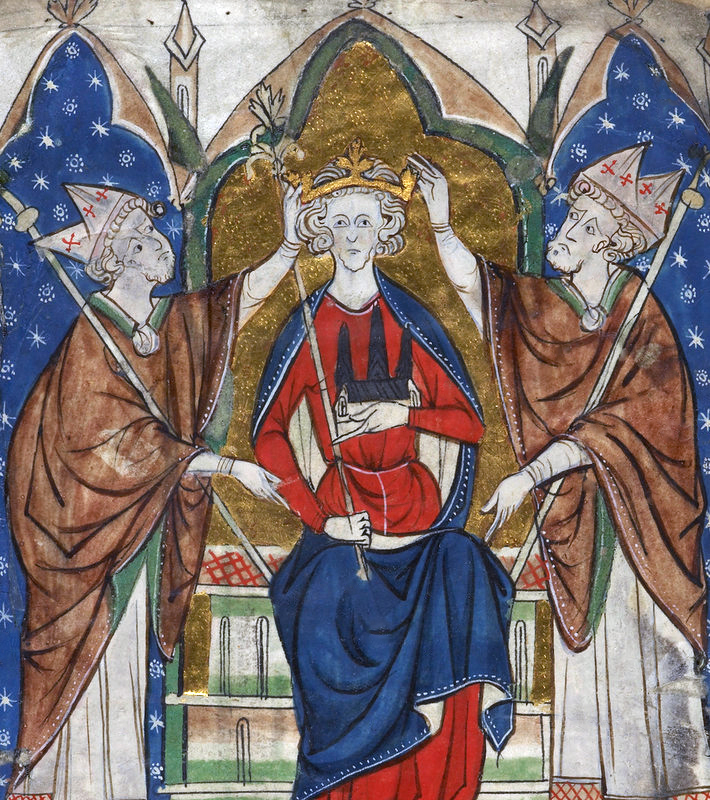
พระเจ้าเฮนรีที่ 3 แห่งอังกฤษ

พระเจ้าเฮนรีที่ 3ราชบัณฑิตยสถาน, "สารานุกรมประเทศในทวีปยุโรป ฉบับราชบัณฑิตยสถาน", ราชบัณฑิตยสถาน, 2550, หน้า 245 แห่งอังกฤษ () (1 ตุลาคม ค.ศ. 1207 – 16 พฤศจิกายน ค.ศ. 1272) เป็นกษัตริย์องค์ที่ 8 แห่งอังกฤษและกษัตริย์องค์ที่ 4 แห่งราชวงศ์แพลนแทเจอนิต ลอร์ดแห่งไอร์แลนด์และดยุกแห่งอากีแตนตั้งแต่ปี ค.ศ. 1216 จนกระทั่งสวรรคตในปี ค.ศ. 1272 เป็นพระราชโอรสของพระเจ้าจอห์นและอิซาเบลลาแห่งอ็องกูแลม พระเจ้าเฮนรีที่ 3 สืบราชบัลลังก์อังกฤษเมื่อพระชนมายุได้เพียง 9 พรรษาในช่วงกลางของสงครามขุนนางครั้งที่หนึ่ง พระคาร์ดินัลกัวลา บิคคิเอรี ประกาศว่าสงครามกับพวกบารอนกบฏเป็นสงครามครูเสดทางศาสนา และกองกำลังของพระเจ้าเฮนรีที่นำโดยวิลเลียม มาร์แชล เอิร์ลที่ 1 แห่งเพ็มบรุกเอาชนะพวกบารอนกบฏในยุทธการที่ลินคอล์น|ลินคอล์นและยุทธการที่แซนด์วิช|แซนด์วิชในปี ค.ศ. 1217 พระเจ้าเฮนรีที่ 3 พระองค์สัญญาว่าจะปฏิบัติตามมหากฎบัตร (ค.ศ. 1225) ซึ่งเป็นฉบับต่อมาของมหากฎบัตร ซึ่งจำกัดอำนาจของราชวงศ์และปกป้องสิทธิของเหล่าบารอน การปกครองในช่วงต้นรัชสมัยของพระองค์ถูกครอบงำโดย Hubert de Burgh และจากนั้น Peter des Roches ผู้สถาปนาอำนาจของราชวงศ์ขึ้นใหม่หลังสงคราม ในปี ค.ศ. 1230 พระเจ้าเฮนรีที่ 3 ทรงพยายามพิชิตแคว้นต่าง ๆ ของฝรั่งเศส ซึ่งครั้งหนึ่งเคยเป็นของพระราชบิดาของพระองค์ แต่การรุกรานก็ประสบความล้มเหลว การจลาจลที่นำโดยริชาร์ด บุตรชายของวิลเลียม มาร์แชล เกิดขึ้นในปี ค.ศ. 1232 และจบลงด้วยข้อตกลงสันติภาพ
หลังจากการจลาจล พระเจ้าเฮนรีที่ 3 ทรงปกครองอังกฤษด้วยพระองค์เอง แทนที่จะปกครองผ่านเสนาบดีอาวุโส พระองค์เดินทางน้อยกว่ากษัตริย์องค์ก่อน ๆ แต่ลงทุนอย่างมากในวังและปราสาทที่พระองค์ชื่นชอบ พระองค์อภิเษกกับอะลิอูโนแห่งพรอว็องส์ ซึ่งพระองค์มีพระราชโอรสและพระราชธิดา 5 พระองค์ พระเจ้าเฮนรีที่ 3 เป็นที่รู้จักในเรื่องความเคร่งศาสนาและการบริจาคเพื่อการกุศล ในความพยายามครั้งใหม่ที่จะยึดดินแดนของราชวงศ์ในฝรั่งเศสกลับคืนมา พระองค์บุกปัวตูในปี ค.ศ. 1242 ซึ่งนำไปสู่หายนะในยุทธการที่เตเลอบูร์ก หลังจากนี้ พระองค์อาศัยการทูตโดยสร้างพันธมิตรกับจักรพรรดิฟรีดริชที่ 2 แห่งจักรวรรดิโรมันอันศักดิ์สิทธิ์ พระเจ้าเฮนรีสนับสนุนพระอนุชาของพระองค์คือริชาร์ดแห่งคอร์นวอลล์ขึ้นเป็นพระมหากษัตริย์แห่งชาวโรมันในปี ค.ศ. 1256 แต่ไม่สามารถให้เอ็ดมันด์ เอิร์ลที่ 1 แห่งแลงคาสเตอร์ หรือเอ็ดมันด์ หลังกางเขน พระราชโอรสของพระองค์ประทับบนบัลลังก์แห่งซิซิลีได้ แม้จะลงทุนด้วยเงินจำนวนมาก พระองค์วางแผนที่จะทำสงครามครูเสดกับพวกลีแวนต์ แต่ถูกขัดขวางไม่ให้ทำเช่นนั้นเนื่องจากการก่อกบฏในกัสกอญ
== ชีวิตวัยเด็ก ==
เฮนรีเสด็จพระราชสมภพที่ปราสาทวินเชสเตอร์เมื่อวันที่ 1 ตุลาคม ค.ศ. 1207 เป็นพระโอรสคนโตในพระโอรสห้าคนของพระเจ้าจอห์นแห่งอังกฤษ|พระเจ้าจอห์นกับพระมเหสีคนที่สอง อิซาเบลลาแห่งอ็องกูแลม สมเด็จพระราชินีแห่งอังกฤษ|อิซาเบลลา เคานเตสแห่งอองกูแลมตามสิทธิ์ของตนเอง ลูกคนแรกของทั้งคู่ถูกตั้งชื่อตามพระบิดาของจอห์น พระเจ้าเฮนรีที่ 2 แห่งอังกฤษ|พระเจ้าเฮนรีที่ 2 พี่น้องของเฮนรีทุกคนมีชีวิตรอดถึงวัยผู้ใหญ่ มีการแต่งงานที่ยอดเยี่ยม และทุกคนยกเว้นโจนมีลูก
พี่น้องของเฮนรี
* ริชาร์ด เอิร์ลที่ 1 แห่งคอร์นวอลล์|ริชาร์ด เอิร์ลแห่งคอร์นวอลล์ (ปี ค.ศ. 1209 – 1272) แต่งงานกับ (1) อิซาเบล มาร์แชล มีทายาท (2) ซ็องเจียแห่งโพรว็องซ์|ซองเจียแห่งโพรว็องซ์ มีทายาท (3) เบียทริซแห่งฟาลเกนบวร์ก|เบียทริซแห่งฟาลเกินบวร์ก ไม่มีทายาท
* โจแอนแห่งอังกฤษ ราชินีแห่งสก็อตแลนด์|โจน (ปี ค.ศ. 1210 – 1238) แต่งงานกับอเล็กซานเดอร์ที่ 2 กษัตริย์ของชาวสกอต ไม่มีทายาท
* อิซาเบลลาแห่งอังกฤษ|อิซาเบลลา (ปี ค.ศ. 1214 – 1241) แต่งงานกับเฟรเดอริกที่ 2 จักรพรรดิโรมันอันศักดิ์สิทธิ์ มีทายาท
* เอลิเนอร์แห่งอังกฤษ เคาน์เตสแห่งเลสเตอร์|เอเลนอร์ (ปี ค.ศ. 1215 – 1275) แต่งงานกับ (1) วิลเลียม มาร์แชล เอิร์ลที่ 2 แห่งเพมโบรก (2) ซิมง เดอ มงต์ฟอร์ต์ เอิร์ลที่ 6 แห่งเลสเตอร์ มีทายาท
== การราชาภิเษก ==
ไฟล์:HenryIII.jpg|alt=Manuscript picture of Henry III's coronation|thumb|ภาพวาดพิธีราชาภิเษกของเฮนรีในคริสต์ศตวรรษที่ 13
พระเจ้าจอห์นแห่งอังกฤษ|พระเจ้าจอห์นสิ้นพระชนม์เมื่อ 18 ตุลาคม ค.ศ. 1216 ทิ้งให้เฮนรี วัย 9 พรรษา สืบทอดบัลลังก์ท่ามกลางสงครามขุนนางครั้งที่หนึ่ง|สงครามบารอนครั้งที่ 1 (ปี ค.ศ. 1215 – 17) ที่กลุ่มของบารอนกบฏที่ได้รับการสนับสนุนจากกองทัพฝรั่งเศสทำสงครามกับพระเจ้าจอห์น เพราะพระองค์ปฏิเสธที่จะยอมรับและปฏิบัติตามมหากฎบัตร|แม็กนาคาร์ตา เพราะพื้นที่ขนาดใหญ่ของอังกฤษตะวันออกตกอยู่ภายใต้การควบคุมของบารอนกบฏกับชาวฝรั่งเศส จึงมีความคิดว่าเฮนรีควรได้รับการสวมมงกุฎโดยเร็วที่สุดเท่าที่จะทำได้เพื่อเสริมความแข็งแกร่งให้กับสิทธิ์ในราชบัลลังก์ของพระองค์ เฮนรีจึงได้รับการสวมมงกุฎเมื่อวันที่ 28 ตุลาคม ค.ศ. 1216 ที่อาสนวิหารกลอสเตอร์|มหาวิหารกลอสเตอร์ โดยมีรัดเกล้าที่เป็นของพระมารดาเป็นเครื่องราชกกุธภัณฑ์ราชาภิเษกที่เวสต์มินสเตอร์ในลอนดอน
วิลเลียม มาร์แชล เอิร์ลที่ 1 แห่งเพมโบรกที่เคยรับใช้กษัตริย์มาสามพระองค์ คือ พระเจ้าเฮนรีที่ 2 แห่งอังกฤษ|เฮนรีที่ 2, พระเจ้าริชาร์ดที่ 1 แห่งอังกฤษ|ริชาร์ดที่ 1 และพระเจ้าจอห์นแห่งอังกฤษ|จอห์น ถูกประกาศชื่อเป็นผู้พิทักษ์ของพระเจ้าเฮนรีที่ 3 และผู้สำเร็จราชการแทนพระองค์|ผู้สำเร็จราชการแผ่นดินของราชอาณาจักร ทั้งที่อายุราว 70 ปี แต่มาร์แชลมีส่วนร่วมอย่างกระตือรือร้นในสงครามกับชาวฝรั่งเศสและบารอนกบฏด้วยพลังงานที่น่าเหลือเชื่อ ในสมรภูมิลินคอล์น เขาประจำการและต่อสู้ในแนวหน้าของกองทัพของกษัตริย์น้อย นำพวกเขาไปสู่ชัยชนะ เขากำลังเตรียมที่จะปิดล้อมชาวฝรั่งเศสในลอนดอนในตอนที่สงครามจบลงด้วยชัยชนะทางทะเลที่สมรภูมิโดเวอร์และสมรภูมิแซนด์วิช หลังการตายของเขาในปี ค.ศ. 1219 ที่ส่งผลกระทบอย่างใหญ่หลวงต่อเฮนรีน้อย มาร์แชลได้รับการยกย่องว่าเป็น "อัศวินที่ดีที่สุดที่เคยมีชีวิตอยู่" โดยสตีเฟน แลงตัน อาร์ชบิชอปแห่งแคนเทอร์บรี
ไฟล์:Jindra3.jpg|alt=Sketch of Henry's second coronation|thumb|ภาพวาดพิธีราชาภิเษกครั้งที่สองของเฮนรีในปี ค.ศ. 1220 ของแมตธิว ปารีส
ในเดือนกรกฎาคมของปี ค.ศ. 1217 พระมารดาของเฮนรี อิซาเบลลาแห่งอองกูแลม ทิ้งพระองค์ไว้ในการดูแลของผู้สำเร็จราชการแผ่นดิน วิลเลียม มาร์แชล เอิร์ลที่ 1 แห่งเพมโบรก และกลับไปฝรั่งเศสเพื่ออ้างสิทธิ์ในการควบคุมมรดกของพระองค์ อองกูแลม ทรงทิ้งพระโอรสธิดาที่มีกับพระเจ้าจอห์น ในปี ค.ศ. 1220 ทรงแต่งงานกับยูกที่ 10 แห่งลูซินญ็อง เคานต์แห่งลา มาร์ช ที่พระองค์มีลูกด้วยเก้าคน การศึกษาของเฮนรีถูกมอบหมายให้เป็นหน้าที่ของปีเตอร์ เดอ โรช บิชอปแห่งวินเชสเตอร์ และอูแบร์ต์ เดอ เบรอะ เอิร์ลที่ 1 แห่งเคนต์กลายเป็นผู้สำเร็จราชการแผ่นดินหลังการตายของวิลเลียม มาร์แชล เมื่อวันที่ 20 พฤษภาคม ค.ศ. 1220 เฮนรีได้รับการสวมมงกุฎครั้งที่สองในเวสต์มินสเตอร์แอบบีย์ด้วยพิธีราชาภิเษกแบบเต็มรูปแบบ เฮนรีถูกประกาศว่าบรรลุนิติภาวะในปี ค.ศ. 1223 โดยพระสันตะปาปา แต่พระองค์ไม่ได้ครองราชย์อย่างอิสระอย่างแท้จริงจนถึงปี ค.ศ. 1227 ตอนพระชนมายุ 20 พรรษา
== การอภิเษกสมรส ==
ไฟล์:Detail_from_the_roll_of_the_genealogical_line_from_Henry_III_to_Edward_II,_with_an_extension_to_Edward_III.jpg|alt=Medieval genealogical picture|thumb|ลำดับของต้นที่แสดงให้เห็นถึงเฮนรี (ด้านบน) กับพระโอรสธิ (ซ้ายไปขวา) เอ็ดเวิร์ด, มาร์กาเร็ต, เบียทริซ, เอ็ดมุนด์ และแคทเธอรีน ค.ศ. 1300 – 1308
เมื่อวันที่ 14 มกราคา ค.ศ. 1236 ที่อาสนวิหารแคนเทอร์เบอรี|มหาวิหารแคนเทอร์บรี เฮนรีวัย 29 พรรษาอภิเษกสมรสกับเอลินอร์แห่งพรอว็องส์ สมเด็จพระราชินีแห่งอังกฤษ|เอเลนอร์แห่งโพรว็องซ์วัย 13 พรรษา ลูกสาวคนที่สองในลูกสาวสี่คนของรามอน เบเรนเกร์ที่ 4 เคานต์แห่งโพรว็องซ์กับเบียทริซแห่งซาวอย ลูกสาวทั้งสี่คนแต่งงานกับกษัตริย์และได้เป็นพระราชินี
เฮนรีกับเอเลนอร์มีพระโอรสธิดา 5 คน
* พระเจ้าเอ็ดเวิร์ดที่ 1 แห่งอังกฤษ (ปี ค.ศ. 1239 – 1307) แต่งงานกับ (1) เอเลเนอร์แห่งคาสตีล สมเด็จพระราชินีแห่งอังกฤษ|เอเลนอร์แห่งคาสตีล มีทายาท รวมถึงทายาทของพระองค์ พระเจ้าเอ็ดเวิร์ดที่ 2 แห่งอังกฤษ|เอ็ดเวิร์ดที่ 2 (2) มาร์เกอรีตแห่งฝรั่งเศส สมเด็จพระราชินีแห่งอังกฤษ|มาร์กาเร็ตแห่งฝรั่งเศส มีทายาท
*มาร์กาเร็ตแห่งอังกฤษ|มาร์กาเร็ต (ปี ค.ศ. 1240 – 1275) แต่งงานกับอเล็กซานเดอร์ที่ 3 กษัตริย์ของชาวสกอต มีทายาท
* เบียทริซแห่งอังกฤษ|เบียทริซ (ปี ค.ศ. 1242 – 1275) แต่งงานกับจอห์นที่ 2 ดยุคแห่งบริตทานี มีทายาท
* เอ็ดมุนด์หลังกางเขน เอิร์ลที่ 1 แห่งแลงคาสเตอร์ (ปี ค.ศ. 1245 – 1296) แต่งงานกับ (1) อีฟลิน เดอ ฟรอซ ไม่มีทายาท (2) บล็องช์แห่งอาร์ทัวส์ มีทายาท
* แคทเธอรีน (ปี ค.ศ. 1253 – 1257)
ญาติสายซาวอยทางฝั่งแม่ของเอเลนอร์หลายคนมาที่ราชสำนักอังกฤษรวมถึงปิเอโตรกับโบนิฟิซิโอ ปิเอโตรอาศัยอยู่ในอังกฤษเป็นเวลานาน รับใช้เป็นทูต และกลายเป็นเอิร์ลแห่งริชมอนด์ ในปี ค.ศ. 1263 เขากลายเป็นเคานต์แห่งซาวอย โบนิฟิซิโอกลายเป็นอาร์ชบิชอปแห่งแคนเทอร์เบอรี|อาร์ชบิชอปแห่งแคนเทอร์บรี ในปี ค.ศ. 1247 พี่น้องชายร่วมแม่ของเฮนรีจากการแต่งงานครั้งที่สองของพระมารดา พวกลูซินญ็อง มาที่อังกฤษและช่วงชิงดินแดนและการเลื่อนตำแหน่งกับพระญาติสายซาวอยของพระราชินี แลกกับการสูญเสียครั้งใหญ่ของบารอนอังกฤษ ตั้งแต่ปี ค.ศ. 1236 ถึง 1258 กษัตริย์ที่อ่อนแอไขว้เขวไปมาระหว่างที่ปรึกษาหลายคน รวมถึงพระอนุชาของพระองค์ ริชาร์ดแห่งคอร์นวอลล์ กับพี่น้องชายร่วมแม่ชาวลูซินญ็อง ซึ่งสร้างความไม่พอใจอย่างใหญ่หลวงแก่บารอนอังกฤษ บวกกับบารอนอังกฤษไม่พอใจการเรียกร้องเงินทุนเพิ่มของเฮนรีที่ 3 วิธีการบริหารปกครอง และภาวะอดอยากที่แพร่กระจายเป็นวงกว้าง
== สงครามบารอนครั้งที่สอง ==
ความไม่พอใจของขุนนางอังกฤษที่มีต่อกษัตริย์สุดท้ายแล้วเป็นผลให้เกิดสงครามกลางเมือง สงครามขุนนางครั้งที่สอง|สงครามบารอนครั้งที่สอง (ปี ค.ศ. 1264 – 1267) ผู้นำของกองทัพฝ่ายตรงข้ามของเฮนรีคือพระขนิษฐภรรดา (น้องเขย) ซิมง เดอ มงต์ฟอร์ต์ เอิร์ลที่ 6 แห่งเลสเตอร์ ที่แต่งงานกับพระขนิษบาของเฮนรี เอเลนอร์ เดอ มงต์ฟอร์ต์ต้องการตอกย้ำแม็กนาคาร์ตาและบีบกษัตริย์ให้ยอมมอบอำนาจให้สภาขุนนางมากขึ้น
ไฟล์:Gal_nations_edward_i_-_trimmed.jpg|alt=Painting of Edward I|thumb|ภาพวาดของพระโอรสคนโตของเฮนรี เอ็ดเวิร์ด อาจจะในปลายคริสต์ศตวรรษที่ 13 หรือต้นคริสต์ศตวรรษที่ 14
ในปี ค.ศ. 1264 ที่สมรภูมิลูอิส เฮนรีกับพระโอรส อนาคตพระเจ้าเอ็ดเวิร์ดที่ 1 แห่งอังกฤษ|พระเจ้าเอ็ดเวิร์ดที่ 1 พ่ายแพ้และถูกจับกุม เฮนรีถูกบีบให้เรียกประชุมรัฐสภาและให้สัญญาว่าจะปกครองโดยรับฟังคำปรึกษาของสภาขุนนาง เฮนรีถูกลดบทบาทเป็นกษัตริย์หุ่นเชิด ส่วนเดอ มงต์ฟอร์ต์ขยับขยายเป็นตัวแทนรัฐสภาที่อยู่เหนือกลุ่มขุนนาง สมาชิกของแต่ละเคานตีของอังกฤษกับเมืองสำคัญๆ สิบห้าเดือนต่อมา เอ็ดเวิร์ดนำกลุ่มผู้จงรักภักดีของกษัตริย์เข้าสู่สมรภูมิอีกครั้ง ทรงปราบและสังหารเดอ มงต์ฟอร์ต์ที่สมรภูมิอีฟชามในปี ค.ศ. 1265 ท้ายที่สุดแล้วอำนาจถูกกอบกู้คืนให้พระเจ้าเฮนรีที่ 3 และการลงโทษที่รุนแรงถูกใช้กับบารอนกบฏ ในปี ค.ศ. 1266 การประนีประนอมระหว่างกษัตริย์กับบารอนเกิดขึ้นด้วยถ้อยแถลงแห่งเคนิลเวิร์ธ ในหลายปีหลังการเสียชีวิต หลุมศพของซิมง เดอ มงต์ฟอร์ต์มักได้รับการเยี่ยมเยียนจากนักแสวงบุญ ทุกวันนี้เดอ มงต์ฟอร์ต์ถูกมองว่าเป็นหนึ่งในบิดาของการบริหารปกครองผ่านตัวแทน
== การสวรรคต ==
ไฟล์:Westminster.abbey.tombofhenry.london.arp.jpg|alt=Photograph of Henry's tomb|thumb|หลุมฝังพระบรมศพของพระเจ้าเฮนรีที่3ในเวสต์มินสเตอร์แอบบีย์ ลอนดอน
พระเจ้าเฮนรีเริ่มประชวรหนักขึ้นและอ่อนแอลงในช่วงปีท้ายๆ พระโอรสและทายาทของพระองค์ เอ็ดเวิร์ด กลายเป็นผู้ดูแลของอังกฤษและเริ่มมีบทบาทอำนาจมากขึ้นในการบริการปกครอง มรดกที่สำคัญที่สุดของพระเจ้าเฮนรีที่ 3 คือเวสต์มินสเตอร์แอบบีย์ ในปี ค.ศ. 1042 พระเจ้าเอ็ดเวิร์ดธรรมสักขี|เอ็ดเวิร์ดผู้สารภาพเริ่มสร้างแอบบีย์ของซีโมนเปโตร|นักบุญปีเตอร์ขึ้นมาใหม่เพื่อสร้างที่ฝังพระศพหลวงให้ตนเอง เวสต์มินสเตอร์แอบบีย์ยุคแรก การก่อสร้างโบสถ์ในยุคที่สองและเป็นโบสถ์ปัจจุบันเริ่มต้นขึ้นในปี ค.ศ. 1245 โดยพระเจ้าเฮนรีที่ 3 ที่เลือกให้เป็นที่ฝังพระศพของตนเอง ในปี ค.ศ. 1269 เฮนรีกำกับดูแลพิธีการใหญ่เพื่อฝังเอ็ดเวิร์ดผู้สารภาพใหม่ในแท่นบูชาใหม่ที่วิจิตรงดงาม ทรงให้ความช่วยเหลือเป็นการส่วนตัวในการแบกพระศพไปสถานที่พักผ่อนแห่งใหม่
พระเจ้าเฮนรีที่ 3 สวรรคตด้วยพระชนมายุ 69 พรรษาเมื่อวันที่ 16 พฤศจิกายน ค.ศ. 1272 ที่พระราชวังเวสต์มินสเตอร์ ด้วยการกำหนดของพระองค์เอง พระเจ้าเฮนรีที่3ถูกฝังในโลงพระศพเดิมของเอ็ดเวิร์ดผู้สารภาพ สุดท้ายแล้วหลุมฝังศพที่ใหญ่กว่าเดิมถูกสร้างขึ้นมาให้เฮนรีเมื่อวันที่ 10 พฤษภาคม ค.ศ. 1209 อัฐิของพระองค์ถูกย้ายไปตำแหน่งที่ตั้งในปัจจุบันในเวสต์มินสเตอร์แอบบีย์ ในสุสานที่อยู่ตรงไปทางเหนือของแท่นบูชาของเอ็ดเวิร์ดผู้สารภาพ
== อ้างอิง ==
== แหล่งข้อมูล ==
== ดูเพิ่ม ==
* ราชอาณาจักรอังกฤษ
== แหล่งข้อมูลอื่น ==
* รัชสมัยของพระเจ้าเฮนรีที่ 3
*
*
*
*
*
*
*
*
*
*
*
*
หมวดหมู่:บุคคลที่เกิดในปี พ.ศ. 1750
หมวดหมู่:พระมหากษัตริย์อังกฤษ
หมวดหมู่:ชาวอังกฤษเชื้อสายฝรั่งเศส
หมวดหมู่:ราชวงศ์แพลนแทเจอนิต
หมวดหมู่:พระมหากษัตริย์ที่ขึ้นครองราชย์ขณะทรงพระเยาว์
หมวดหมู่:บุคคลจากเทศมณฑลแฮมป์เชอร์
หมวดหมู่:ดยุกแห่งนอร์ม็องดี
หมวดหมู่:ดยุกแห่งอากีแตน